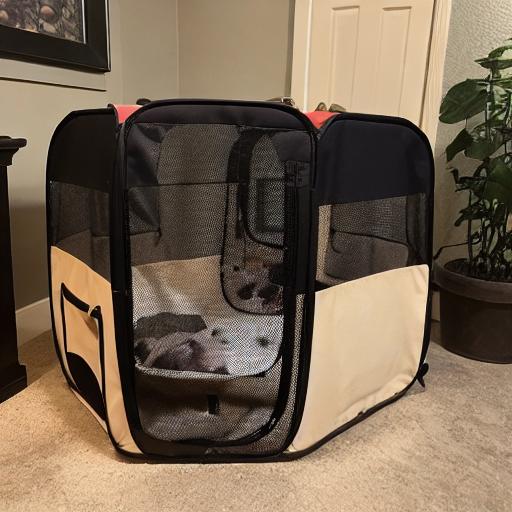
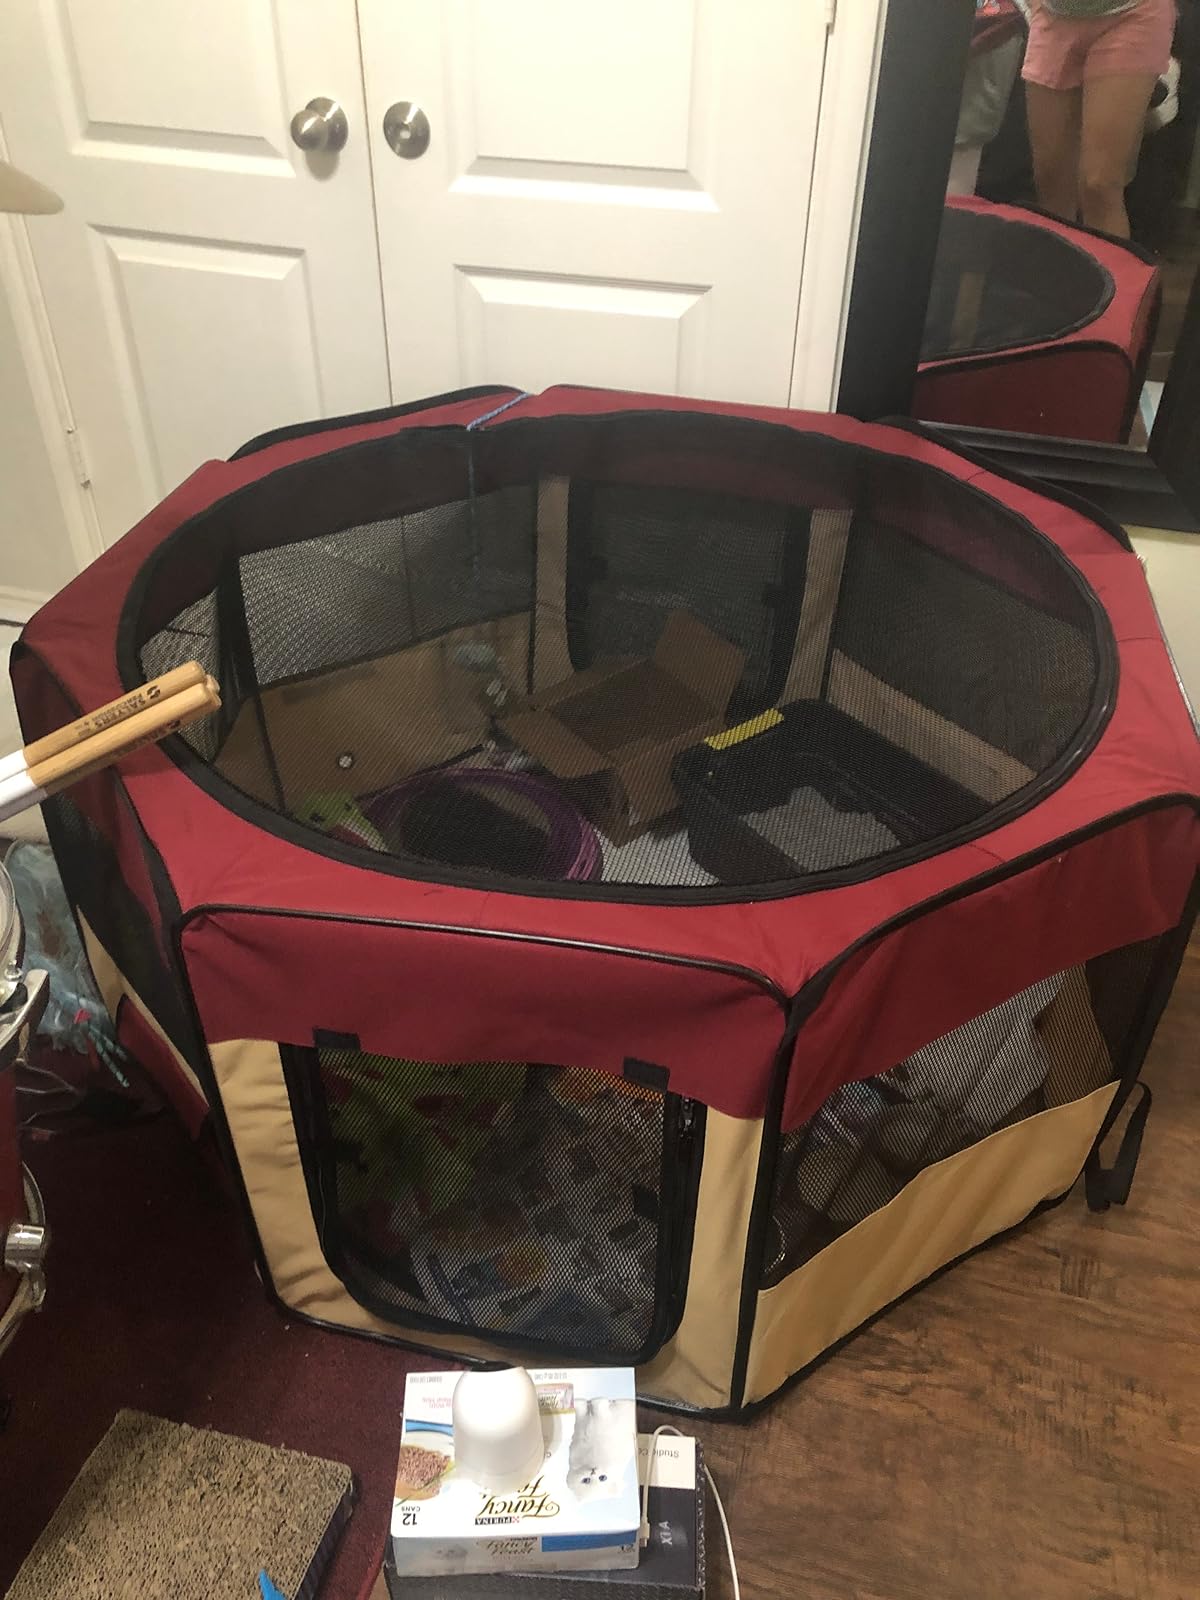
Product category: items_kennel
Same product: no